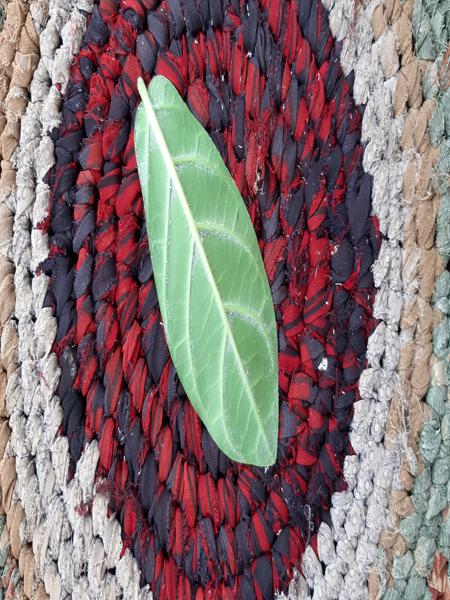
Plant: Ekka